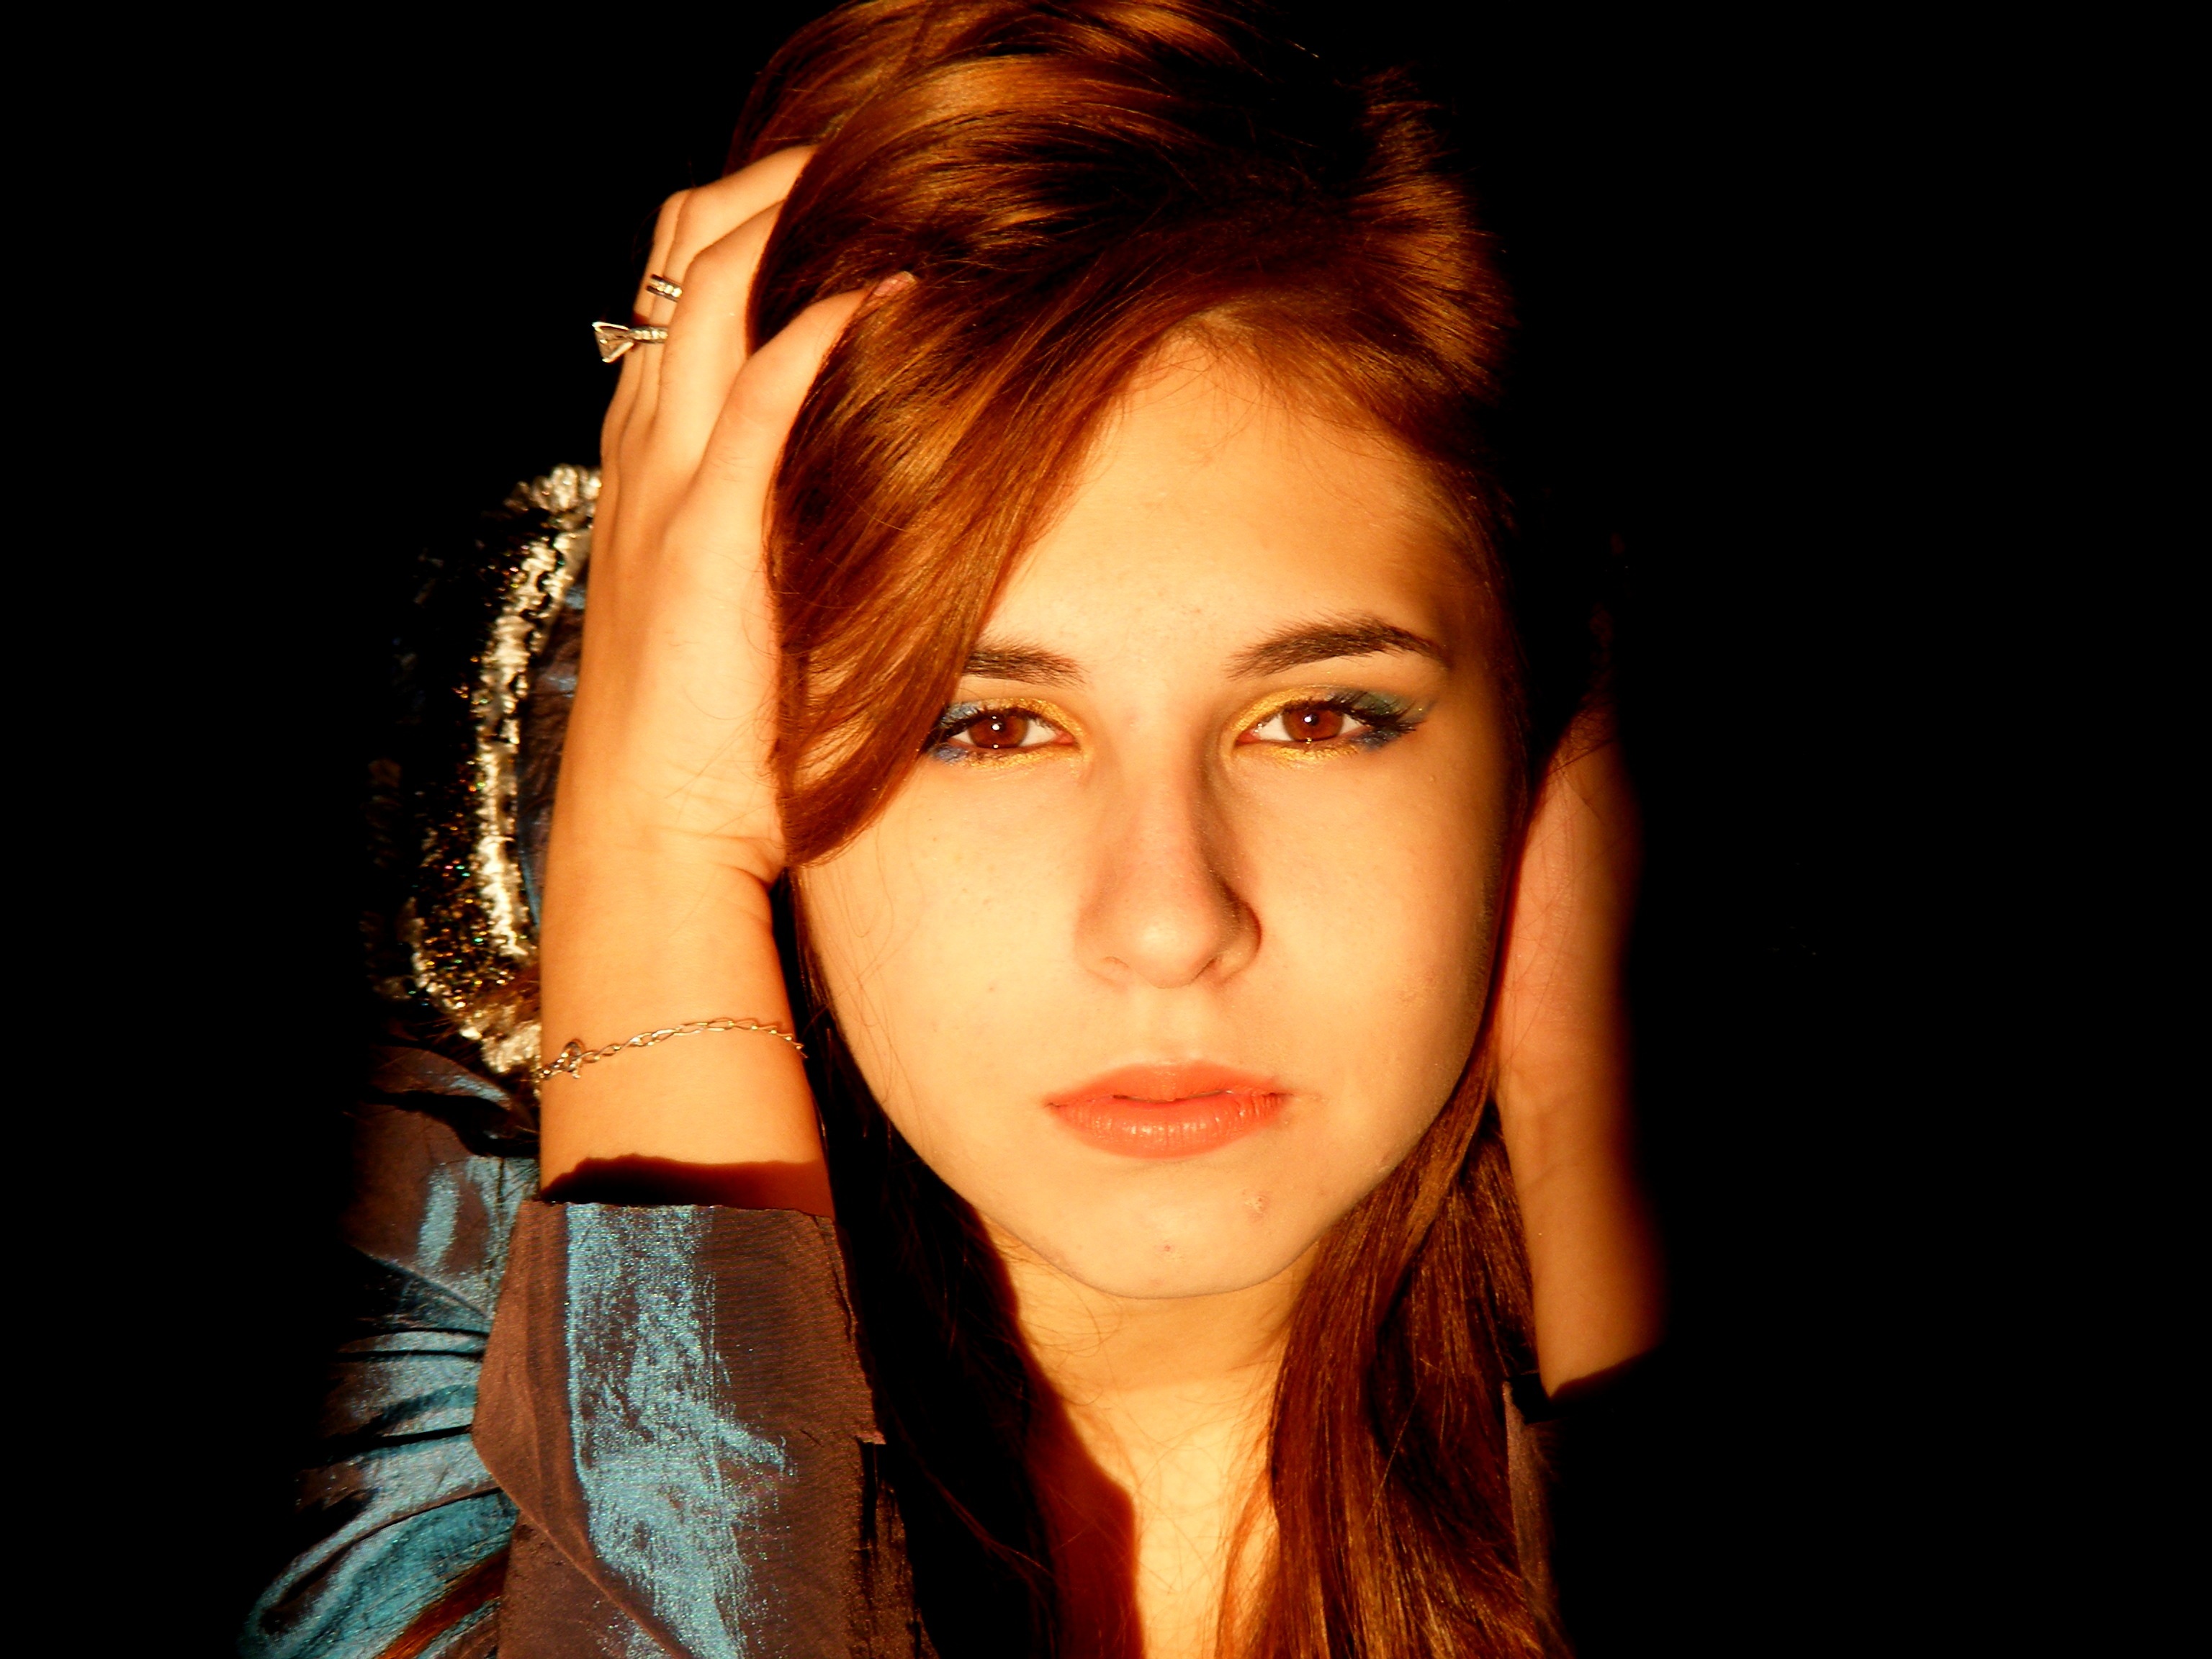
light, girl, woman, hair, photography, singer, portrait, model, brown, fashion, hairstyle, eyebrow, long hair, black hair, face, eye, head, rip, beauty, nice, organ, story, princess, photo shoot, brown hair, portrait photography, supermodel